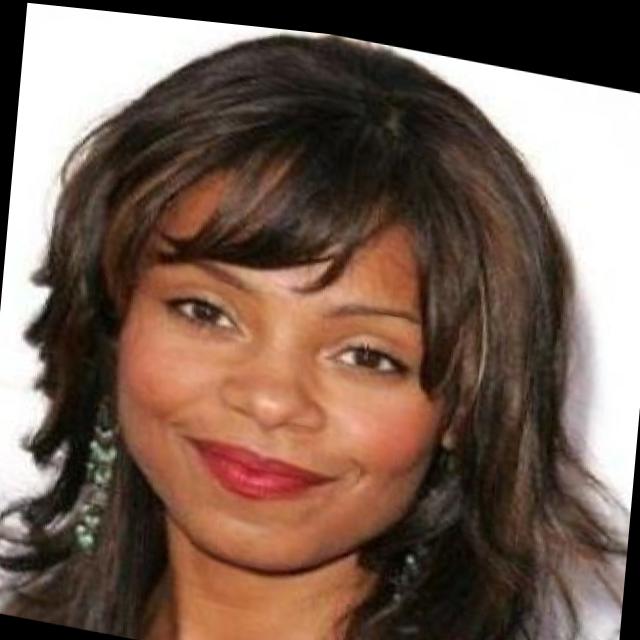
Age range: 21-44